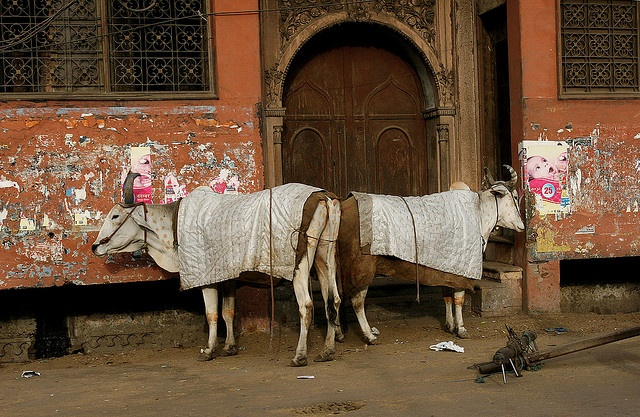
Two oxan standing outside of a red building.
Two bulls standing next to one another and wearing blankets.
Two horned cows wearing blankets face in opposite directions.
Two long horn cattle standing in front of a building.
There are two oxen in front of a door